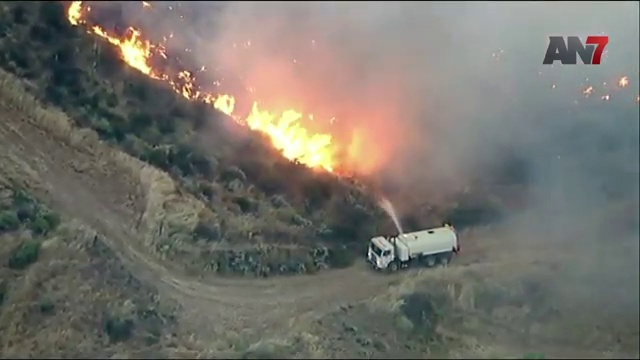
Fire: yes
Smoke: yes